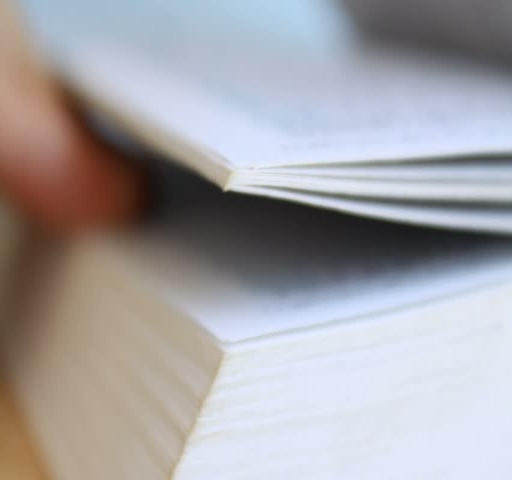
pages of a book , turning pages close - up , searching for information